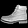
Label: Ankle boot